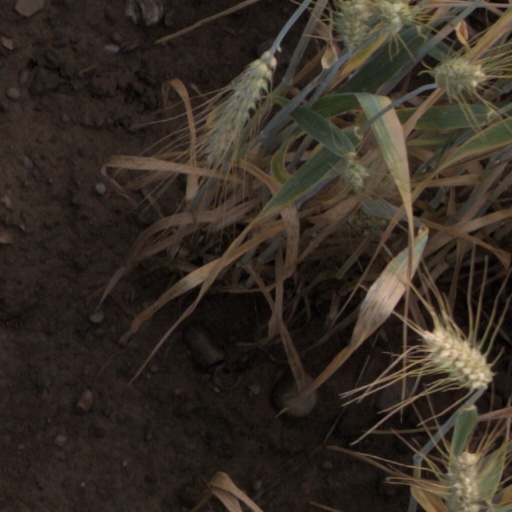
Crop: wheat